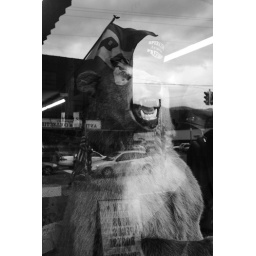
stuffed bear in store window with a trucker hat.